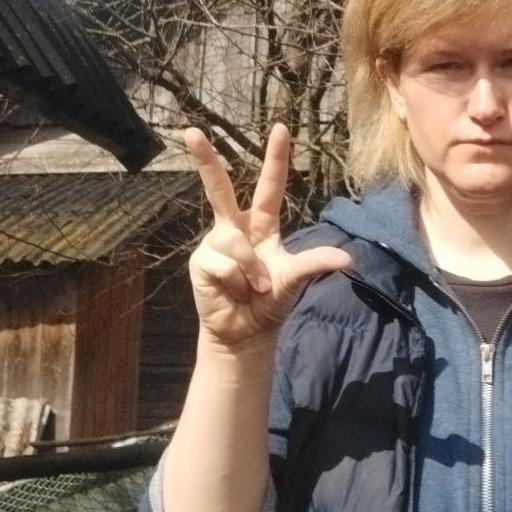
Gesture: three2